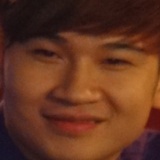
ca sĩ Dương Triệu Vũ